Joe Diffie

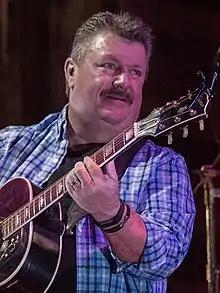
Diffie performing in 2017

Joe Logan Diffie (December 28, 1958 – March 29, 2020) was an American country music singer and songwriter. After working as a demo singer in the mid 1980s, he signed with Epic Records' Nashville division in 1990. Between then and 2004, Diffie charted 35 singles on the "Billboard" Hot Country Songs chart, five of which peaked at number one: his debut release "Home", "If the Devil Danced (In Empty Pockets)", "Third Rock from the Sun", "Pickup Man" (his longest-lasting number-one song, at four weeks) and "Bigger Than the Beatles". In addition to these singles, he had 12 others reach the top 10 and ten more reach the top 40 on the same chart. He also co-wrote singles for Holly Dunn, Tim McGraw, and Jo Dee Messina, and recorded with Mary Chapin Carpenter, George Jones, and Marty Stuart.